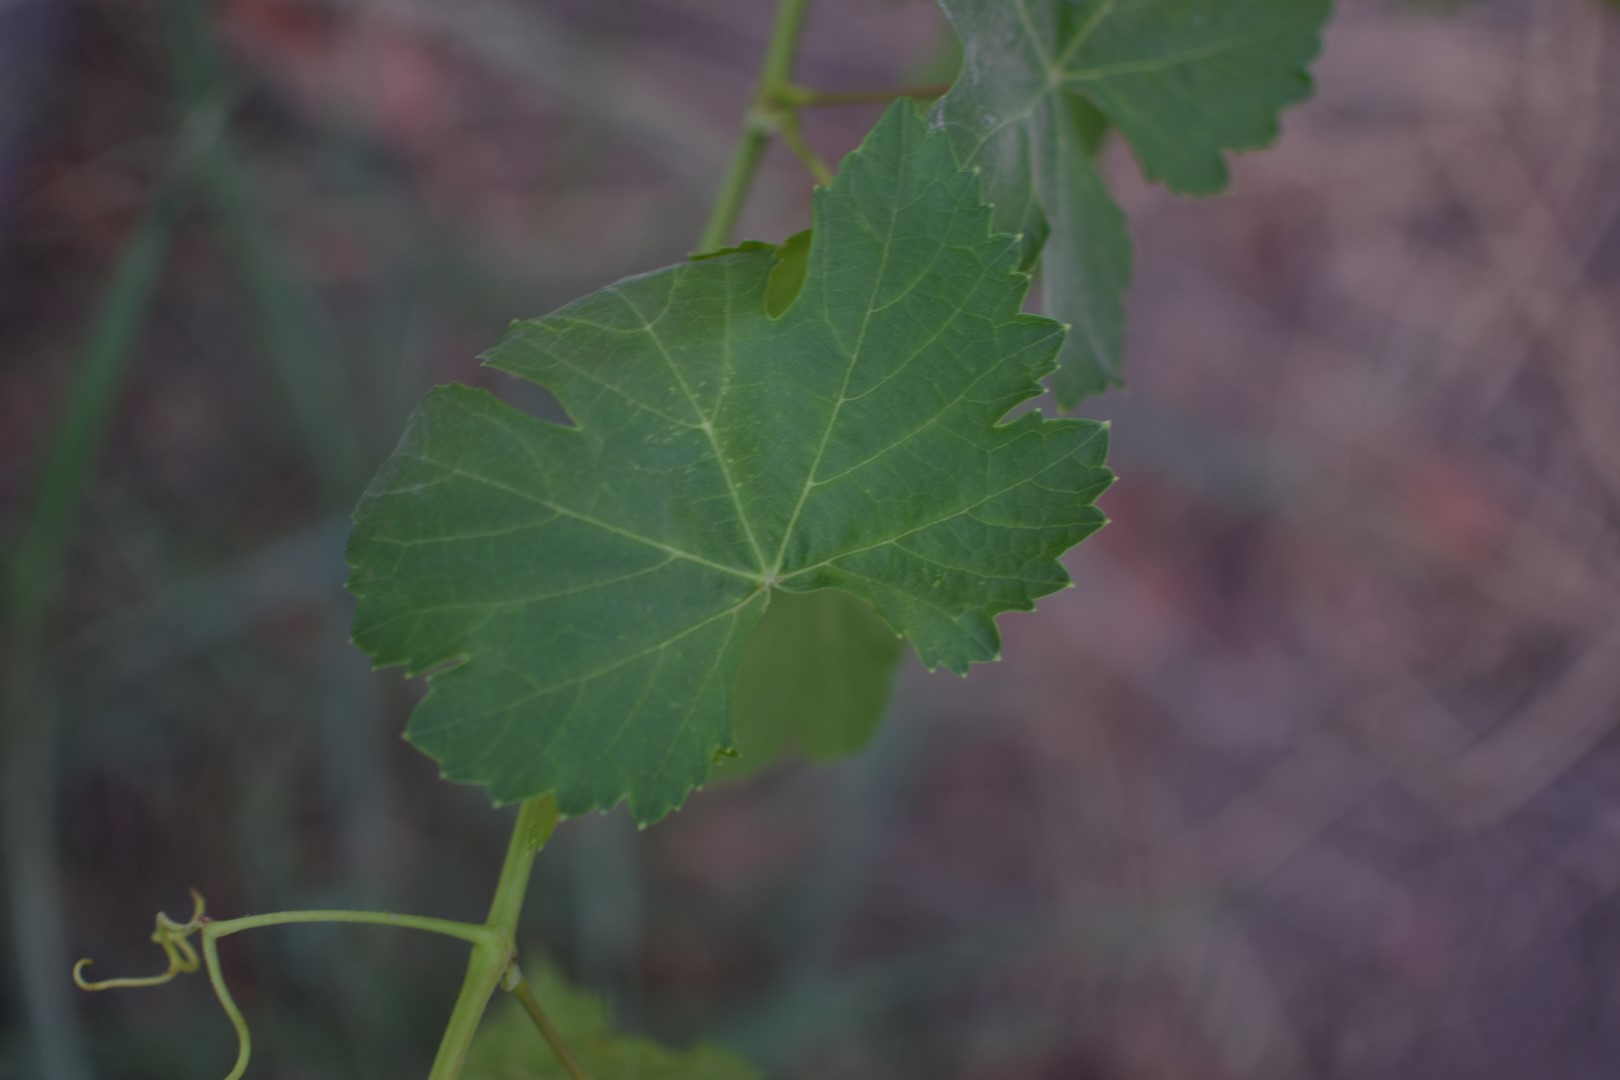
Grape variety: Thompson Seedless